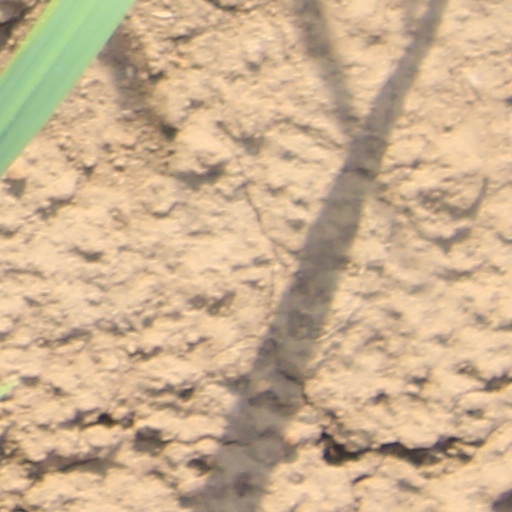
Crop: wheat